Fair game (Scientology)

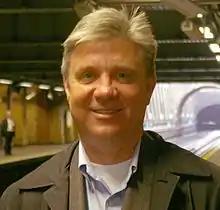
Former church spokesman Mike Rinder

In March 2015, private investigator Eric Saldarriaga pleaded guilty to the federal charge of conspiracy to commit computer hacking after he illegally gained access to at least 60 email accounts. Among those targeted were Mike Rinder, the former spokesman for the Church of Scientology, and journalist Tony Ortega. Both men had participated in the HBO documentary film "Going Clear: Scientology and the Prison of Belief".